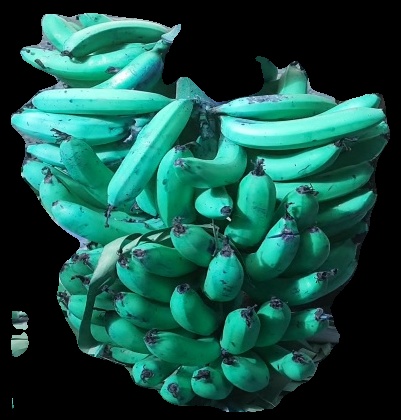
Variety: pachbale
Grade: grade3